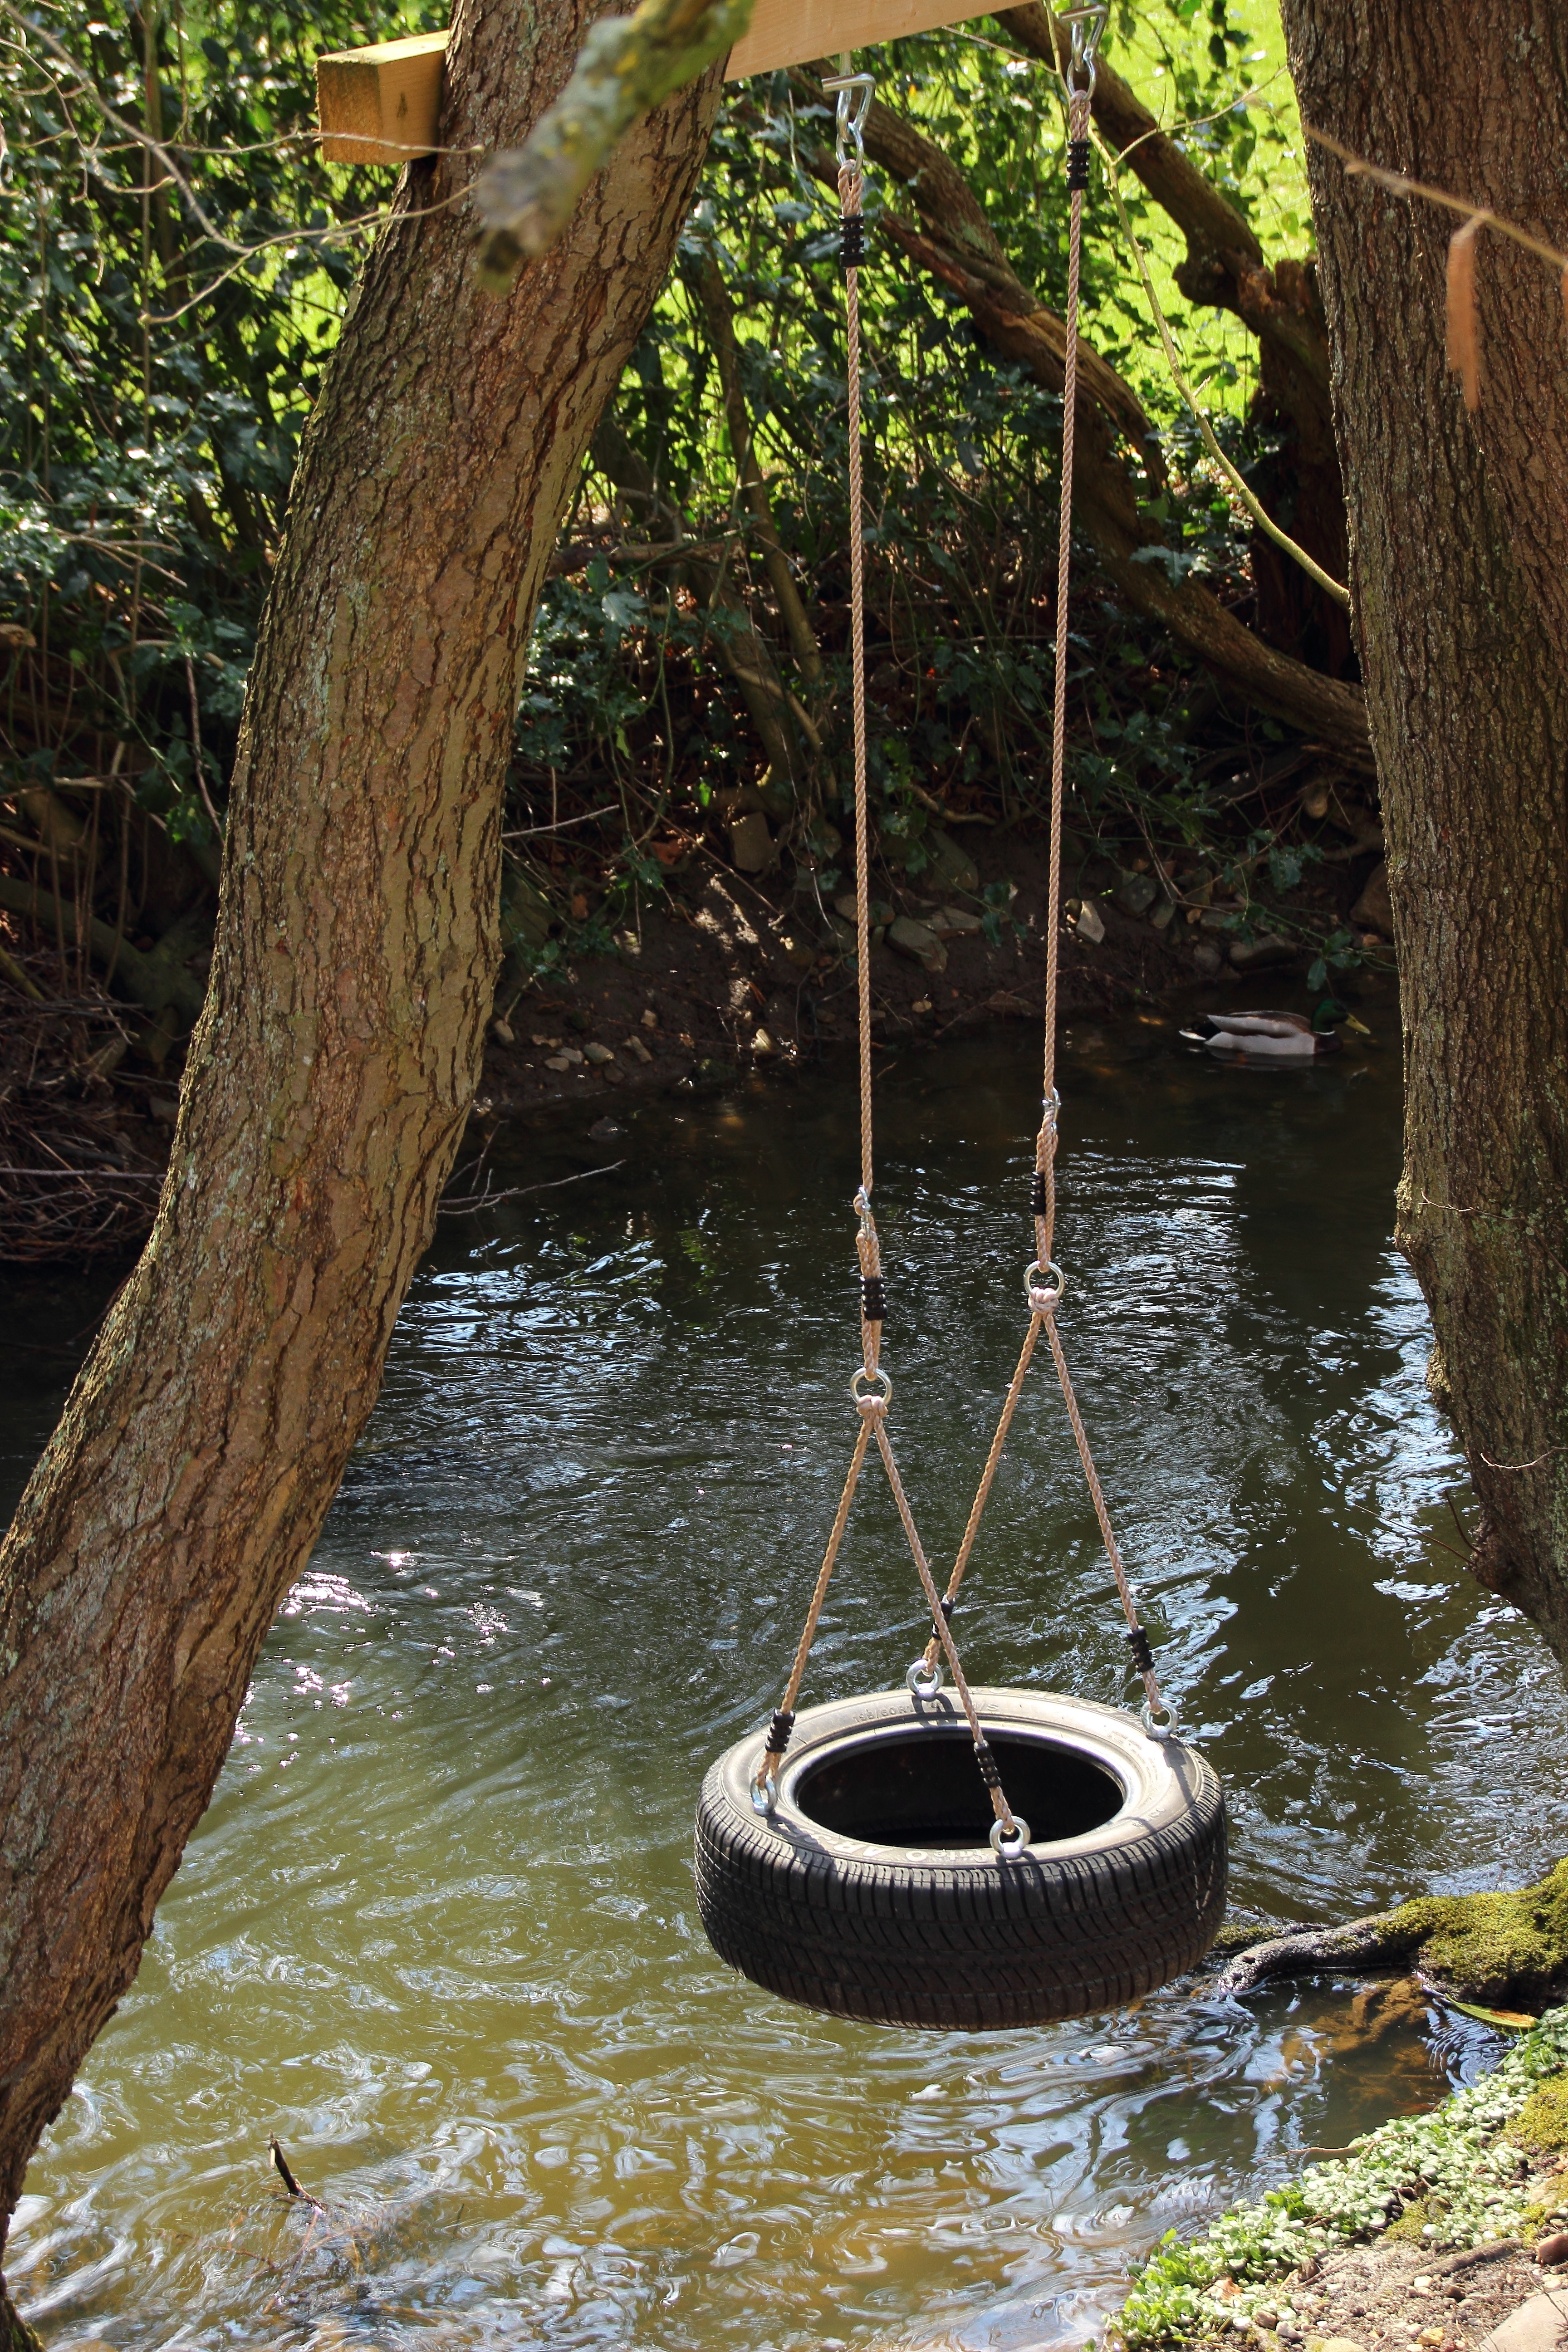
tree, water, nature, play, river, pond, jungle, swing, climb, children, fun, rainforest, wetland, water feature, mature, game device, tire swing, rocking mature, woody plant